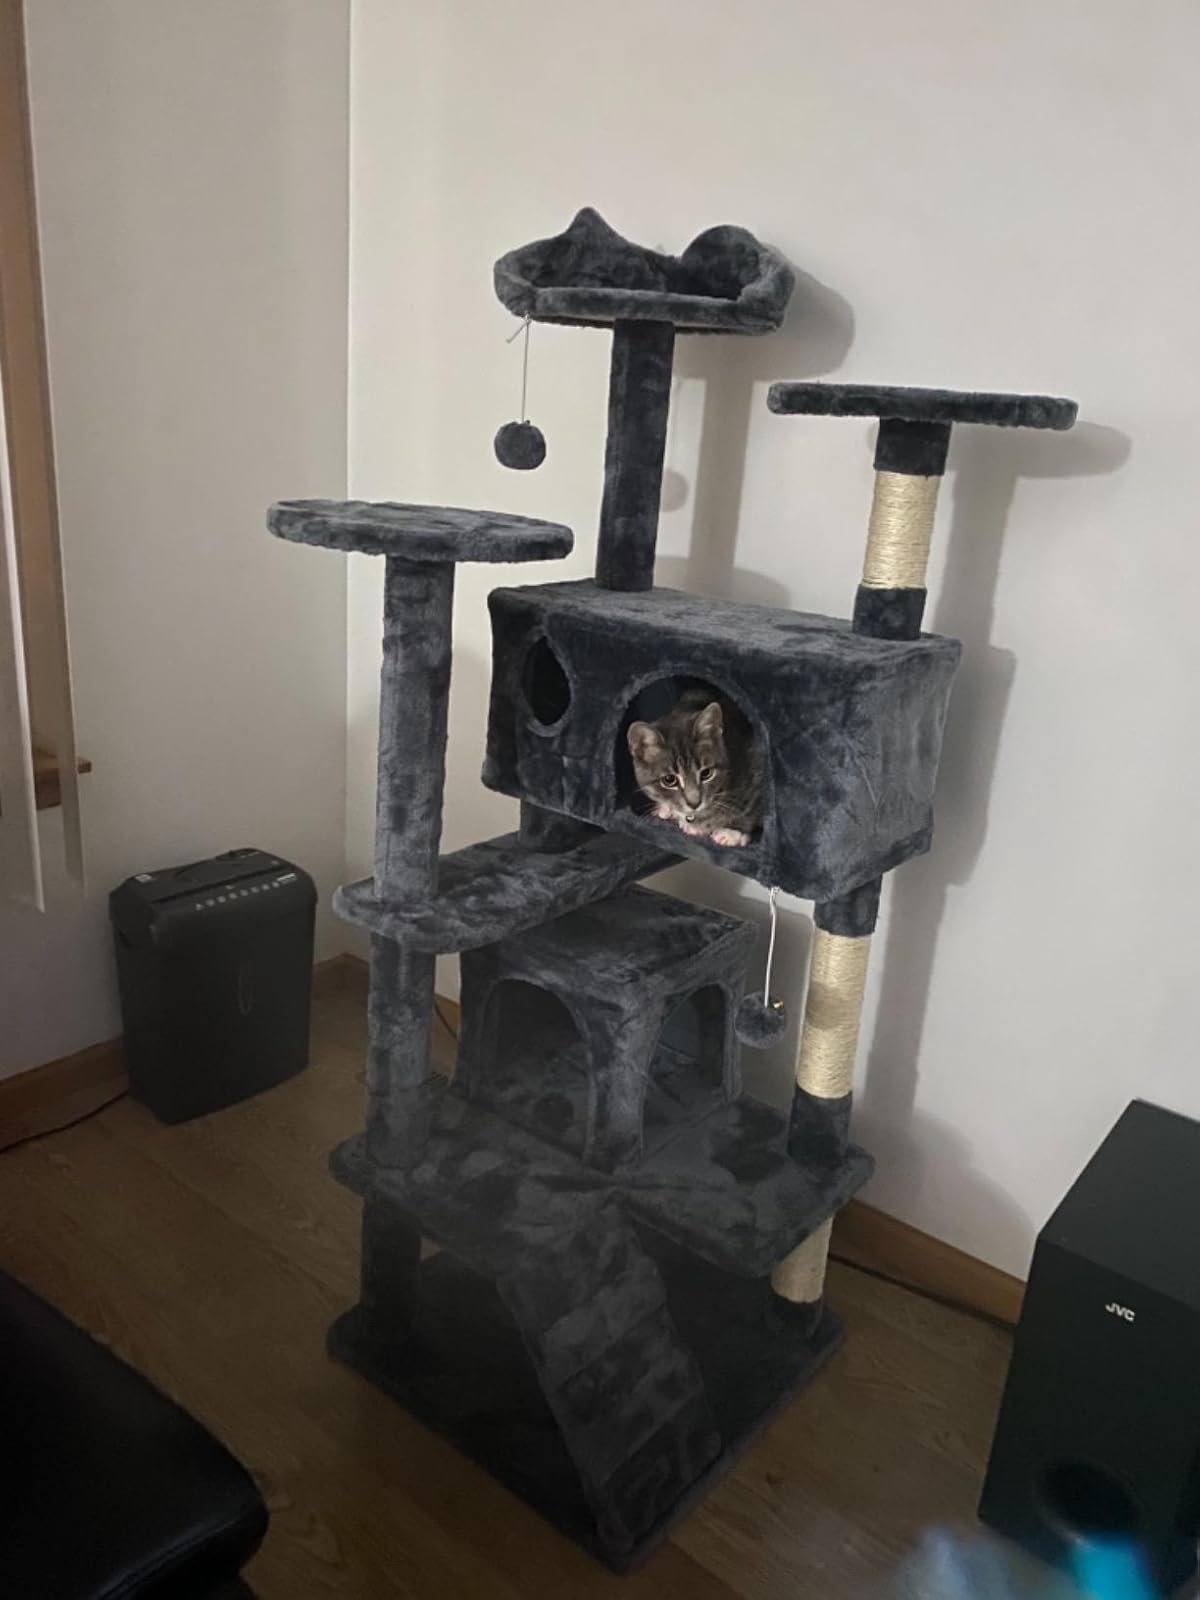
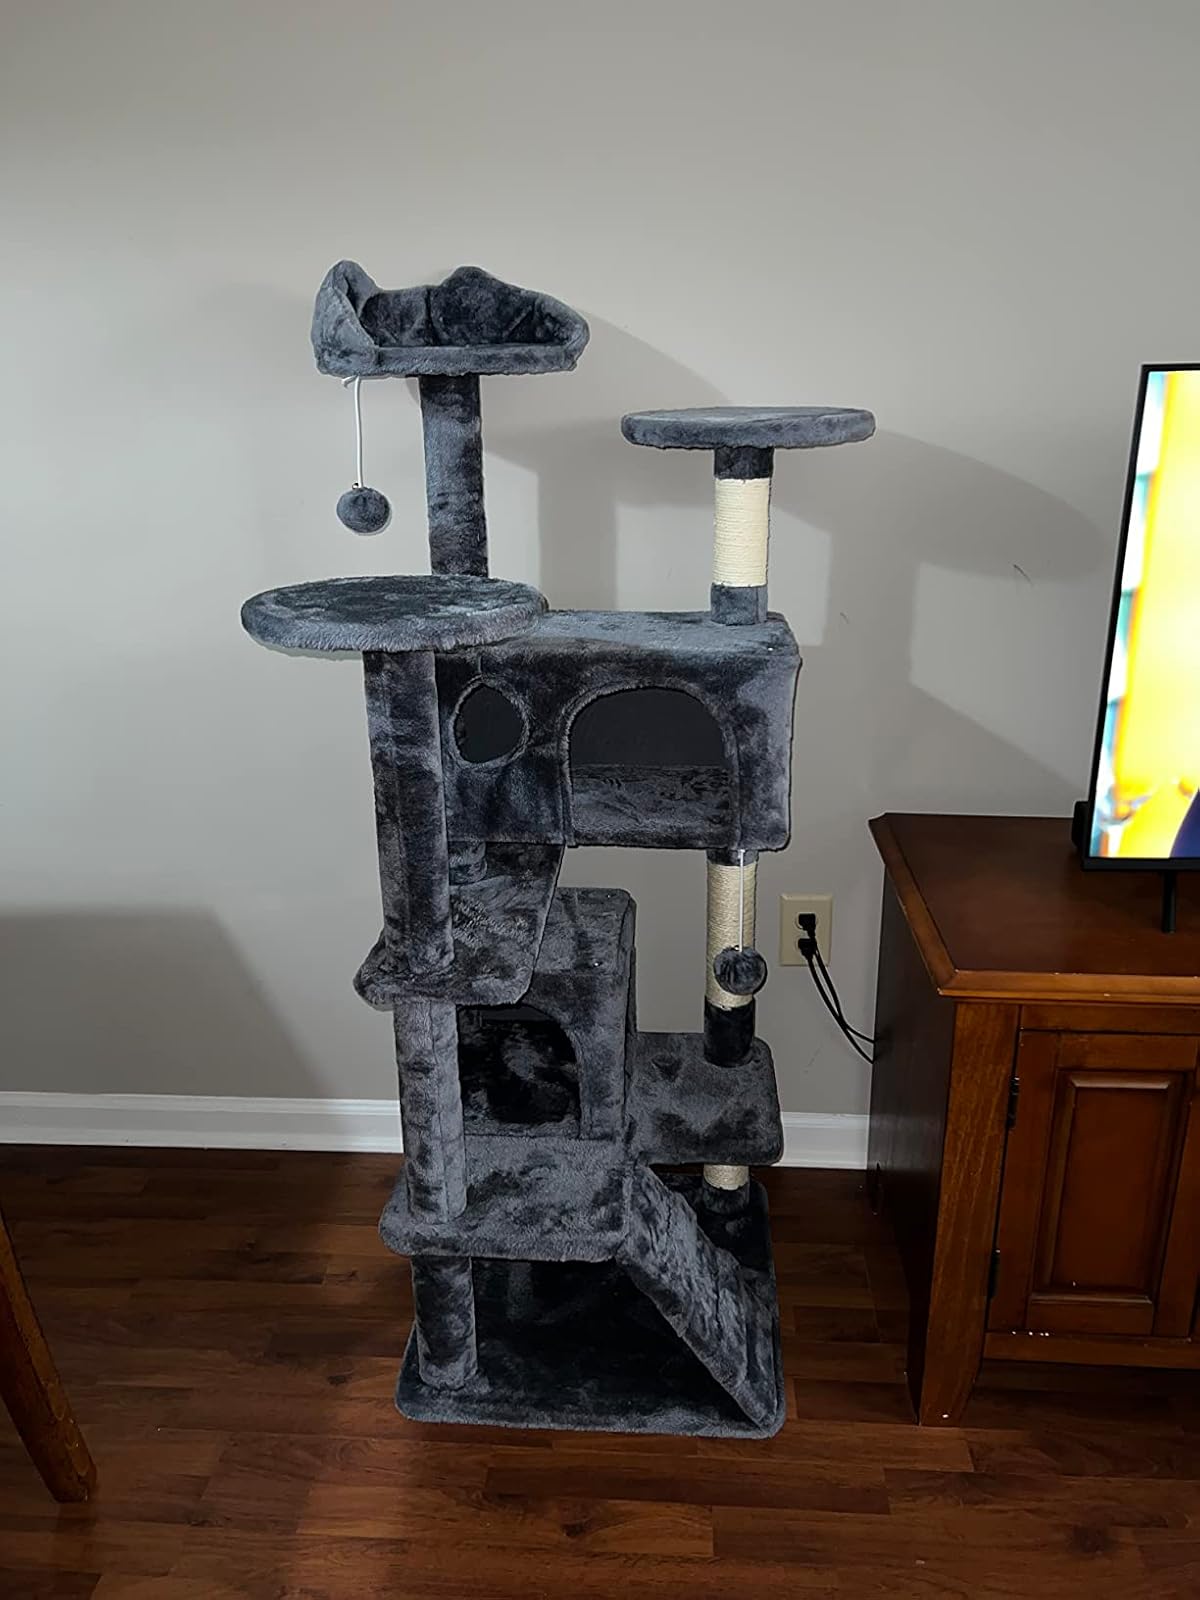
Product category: items_cat tree
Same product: yes